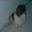
Label: dog